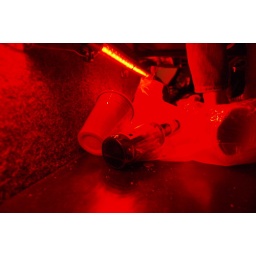
some under the seat play (including the bottle that I apparently just walked out with)